Alfa Romeo 179

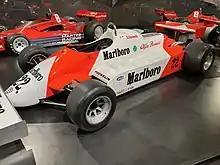
179F Test Car at the Alfa Romeo Museum

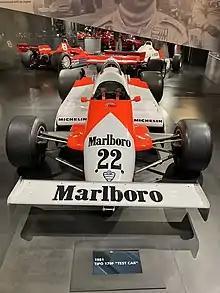
Front of the 179F Test Car

A lower 179D was the next evolution and the final version which raced. A fully carbon-fibre 179F was present at the 1982 South African Grand Prix but was never raced.